Kapylyushi

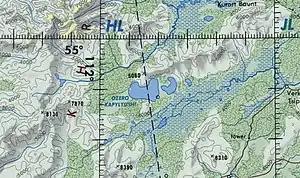
Kapylyushi lakes map section

Aquatic plants such as "Potamogeton", "Myriophyllum" and longroot smartweed grow in shallow areas of the lake system in the summer.